Basilica of Saint Francis of Assisi

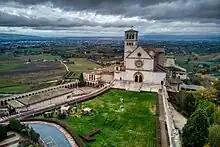
Front of the Upper Basilica.

The upper part on both sides of the nave, badly damaged by the earthquake of 1997, was decorated in two rows with in total 32 scenes from the Old Testament (starting with "Creation of the World" and ending with "Joseph forgives his brothers") and the New Testament (from the "Annunciation" to "The Women at the Tomb"), while the upper register of the entrance wall is covered with two frescoes "Pentecost" and "Ascension of Jesus". Since it took about six months to paint one bay of the nave, different Roman and Tuscan masters, followers of Cimabue, have performed this series of scenes such as Giacomo, Jacopo Torriti and Pietro Cavallini.